Chaamba

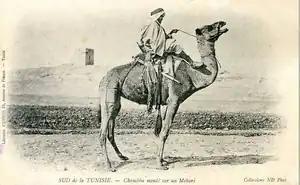
Chaamba riding a camel in southern Tunisia

The Chaamba are an Arab tribe in the northern Sahara of central Algeria. They are a large tribe of Bedouins and live in a large desert territory to the south of the Atlas Mountains, around Metlili, El Golea, Ouargla, El Oued, and the Great Western Erg, including Timimoun and Béni Abbès While traditionally they were nomads specialised in raising camels and caravan trade, most have settled in the oases over the past century. The date palm is the most important agricultural product for the Chaamba.